Welsh devolution

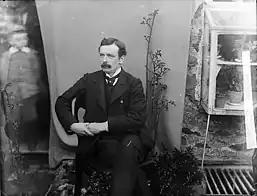

Welsh devolution is the transfer of legislative powers for self-governance to Wales by the Parliament of the United Kingdom. The current system of devolution began following the enactment of the Government of Wales Act 1998, with the responsibility of various devolved powers granted to the Welsh Government rather than being the responsibility of the Government of the United Kingdom.